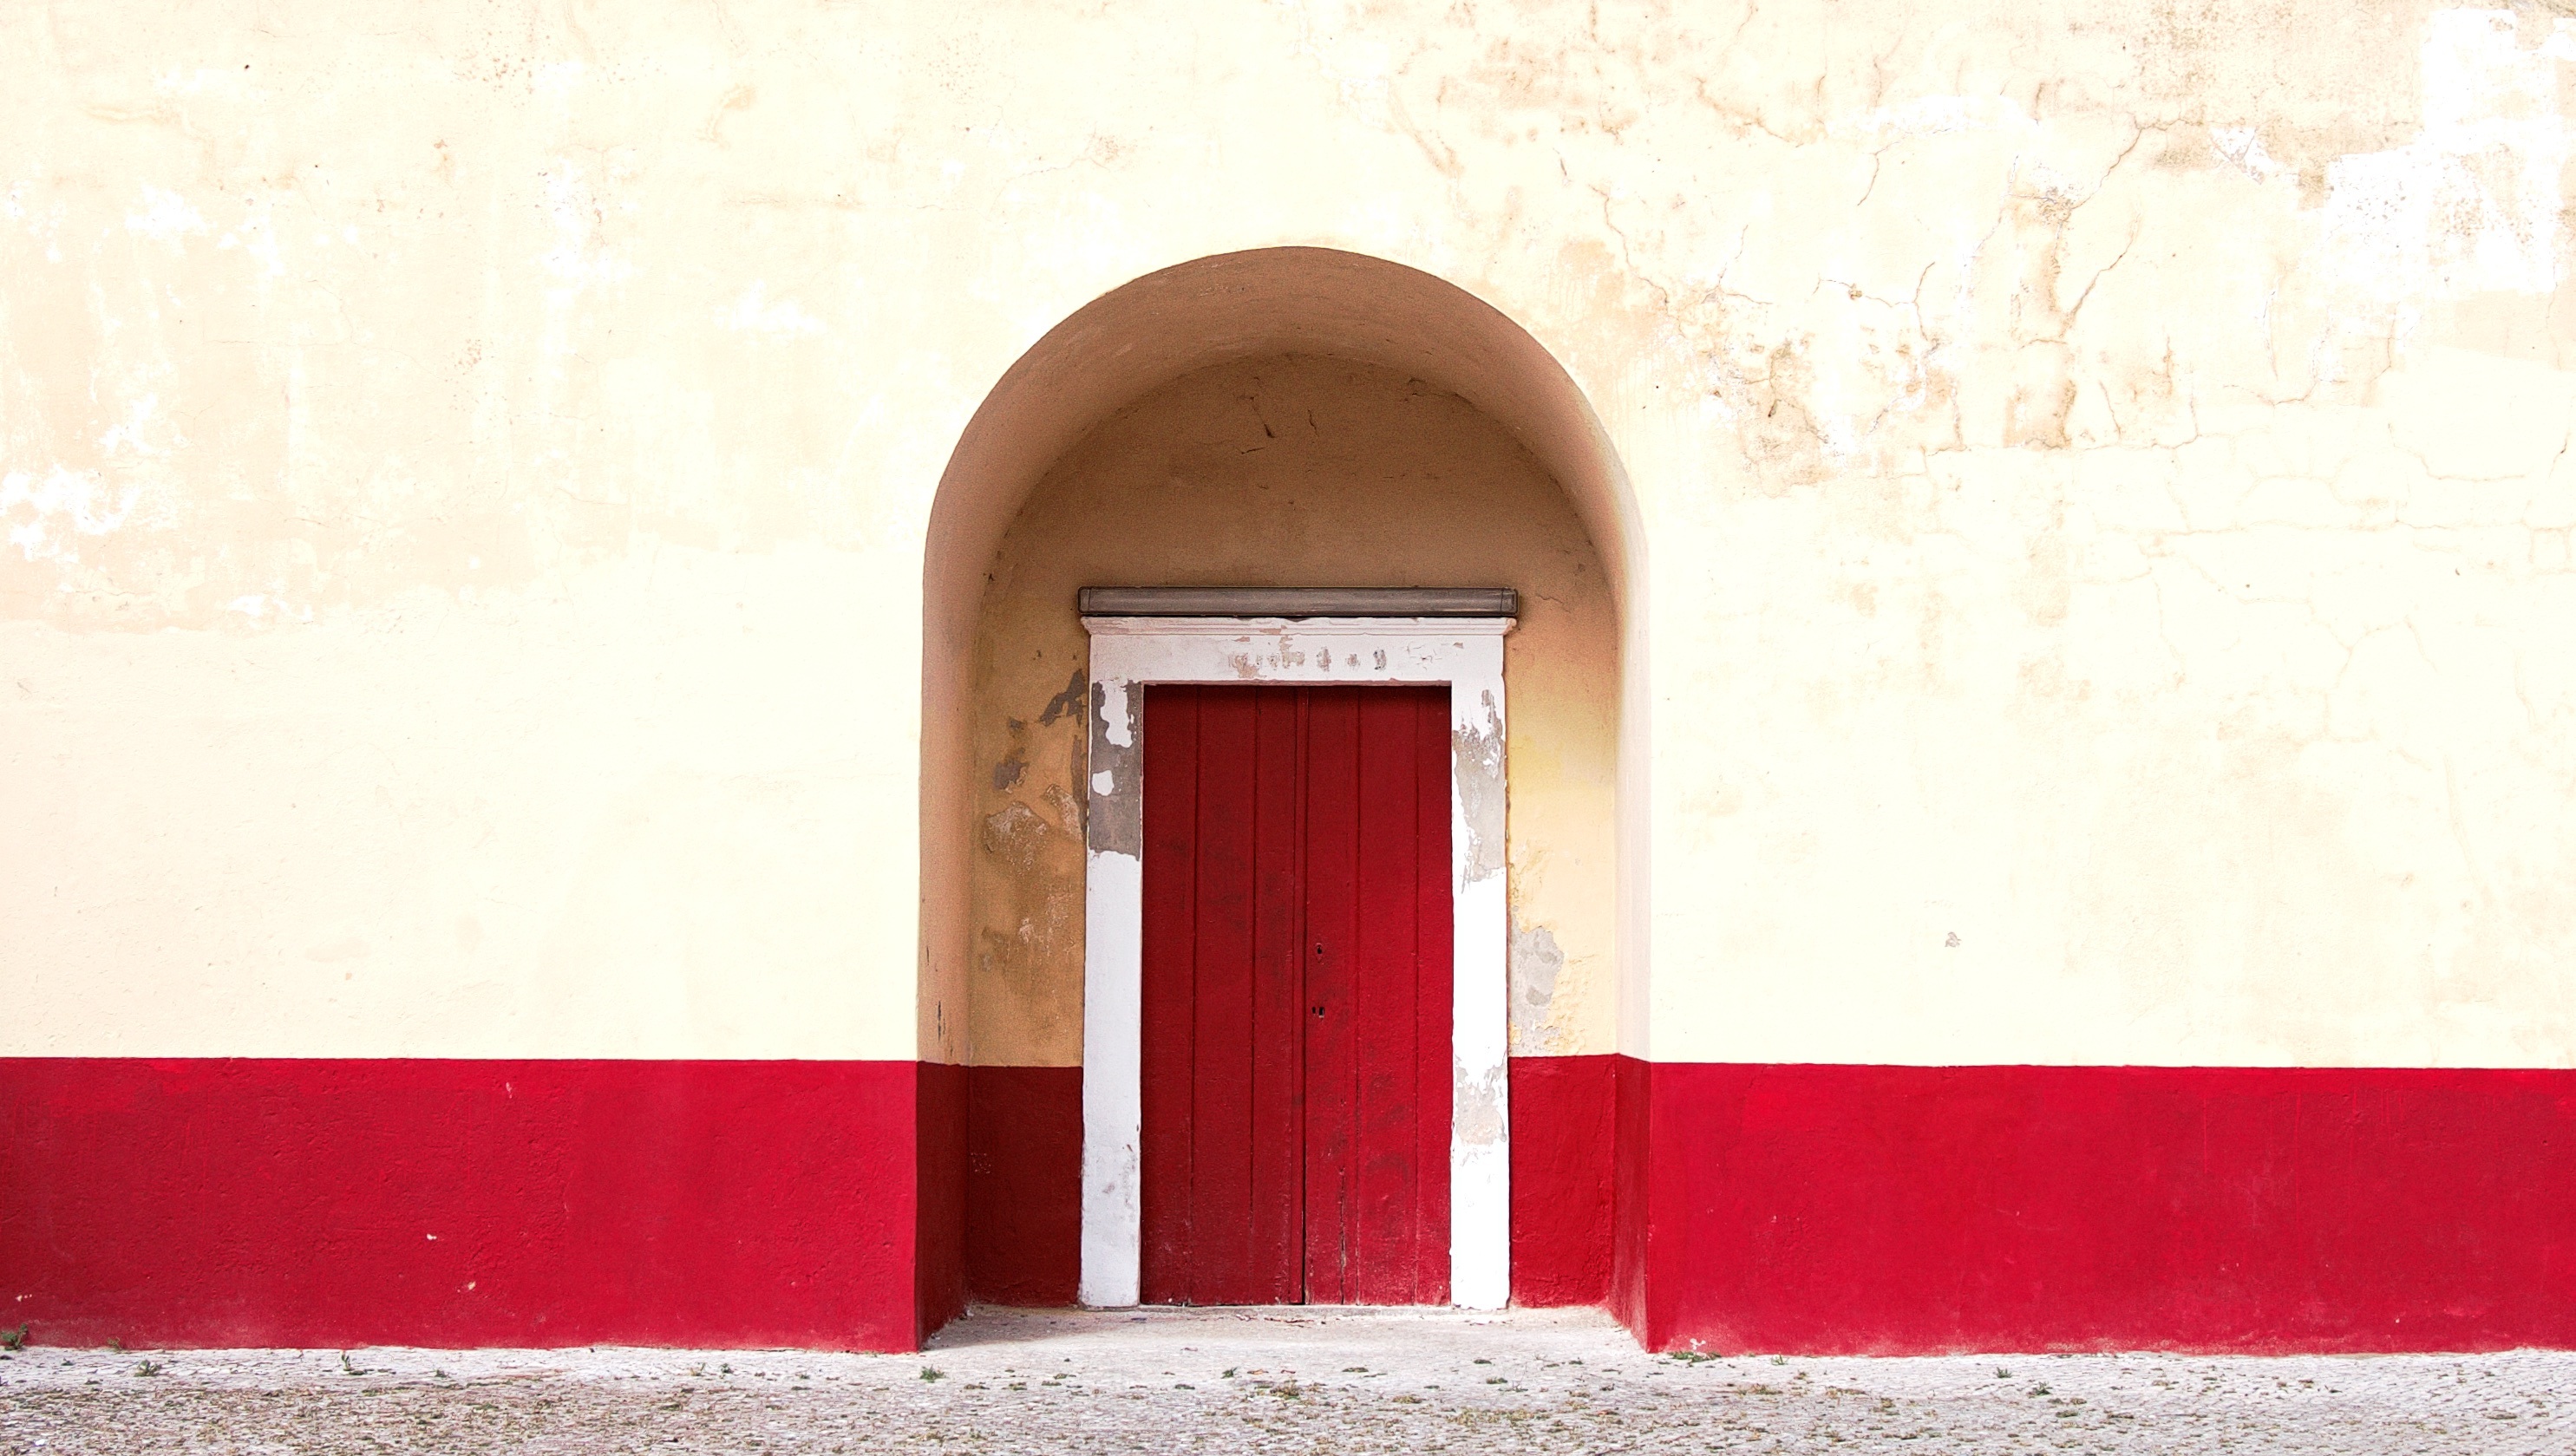
architecture, wood, white, street, house, window, building, wall, arch, red, entrance, color, facade, exterior, brick, door, temple, concrete surface, door jamb